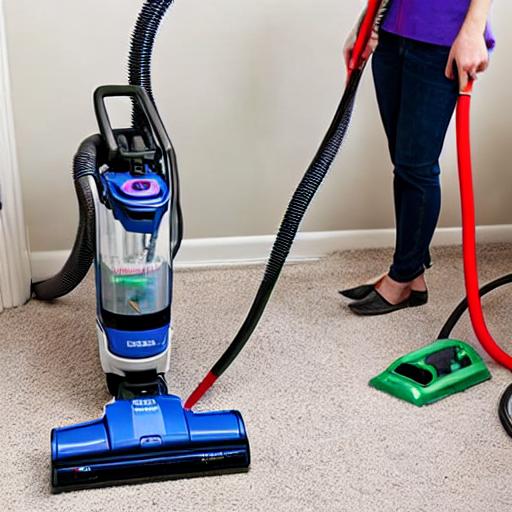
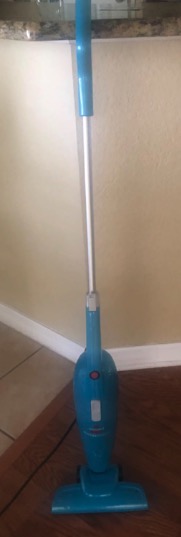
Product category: items_vacuum
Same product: no